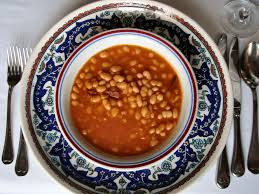
Yemek: kuru_fasulye